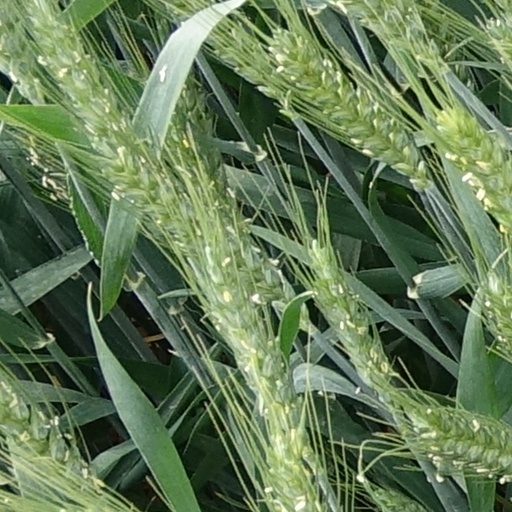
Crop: wheat